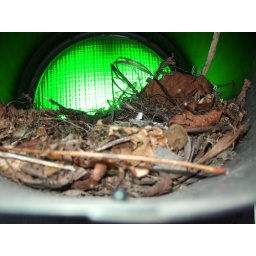
The bird set up home in the Red Light district, but was colourblind.